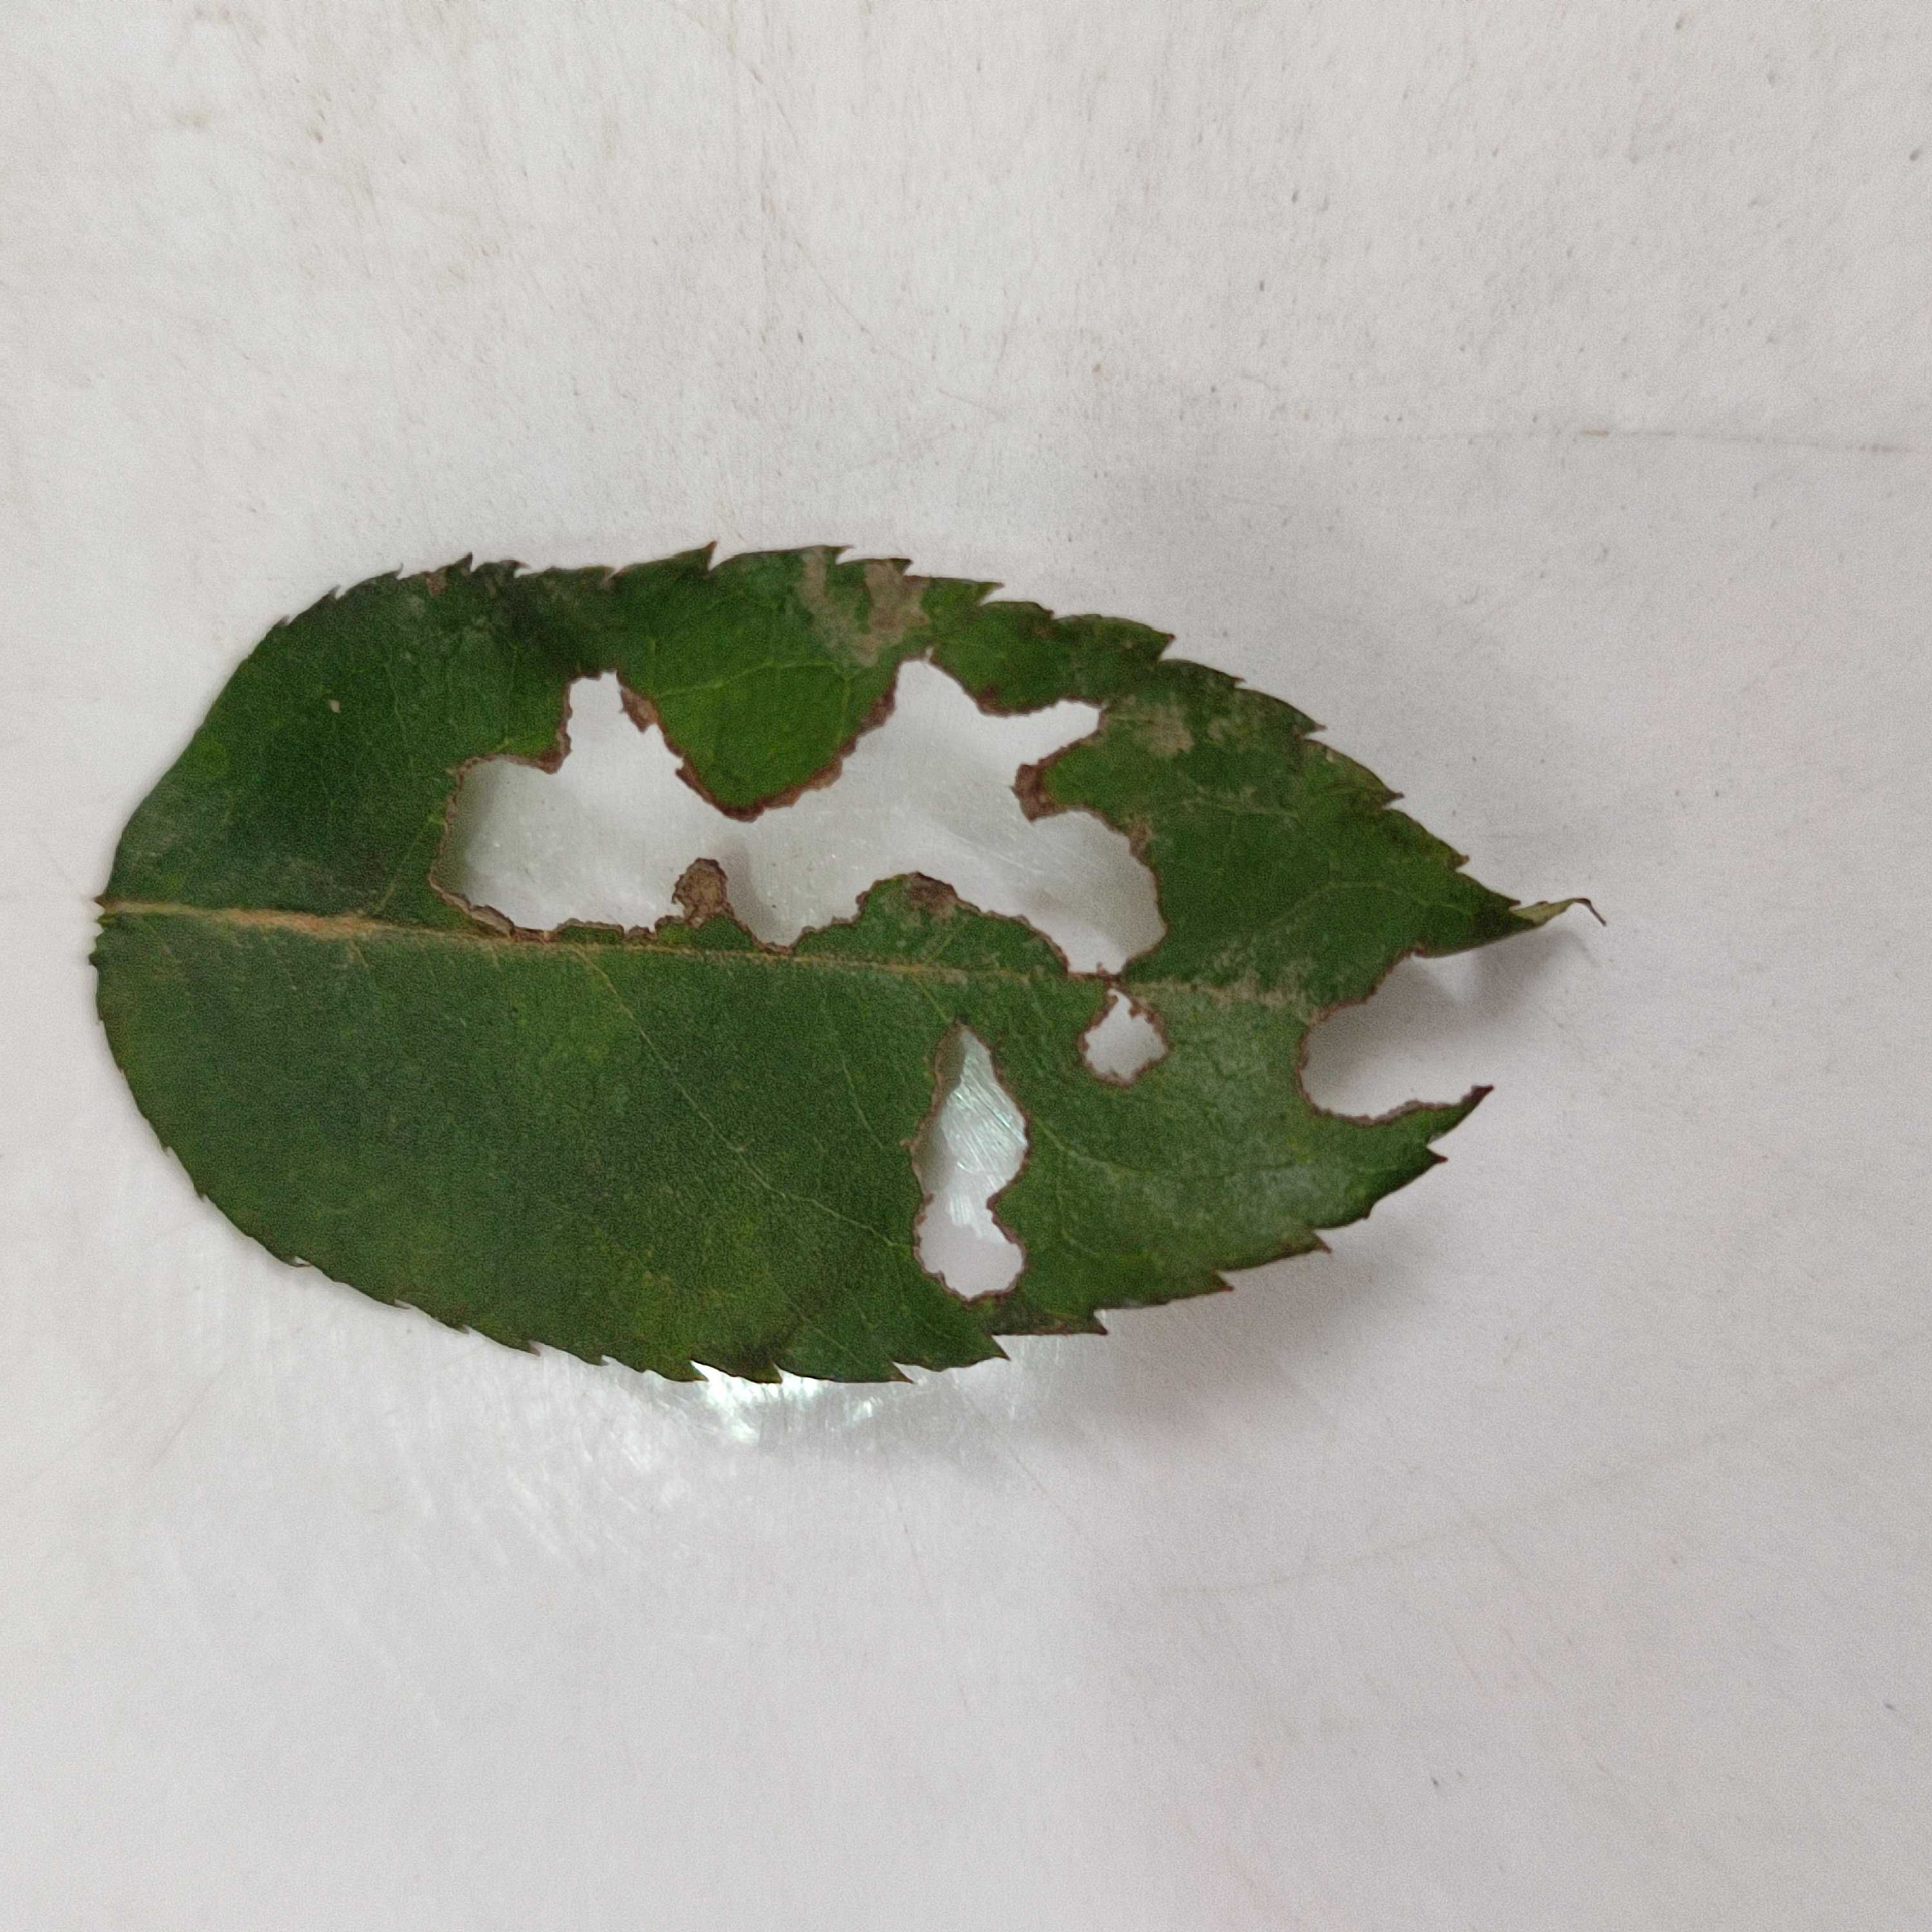
Label: Insect Hole